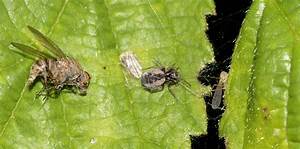
Label: ragno